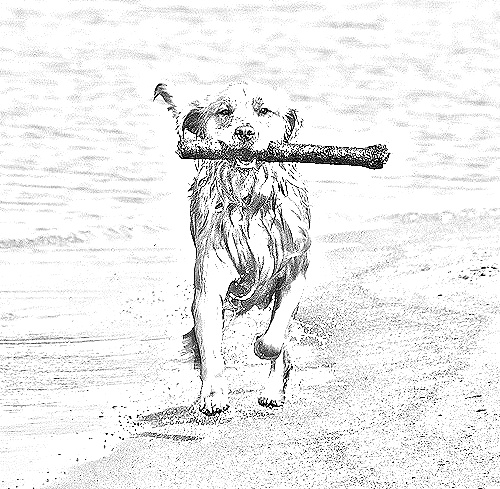
Portrait style: Sketch Portrait